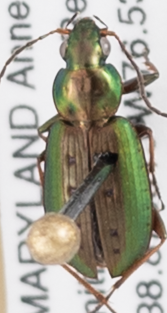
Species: Agonum octopunctatum
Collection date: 2019-05-03
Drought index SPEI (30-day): -0.442
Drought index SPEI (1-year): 2.09
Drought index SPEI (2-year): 1.594